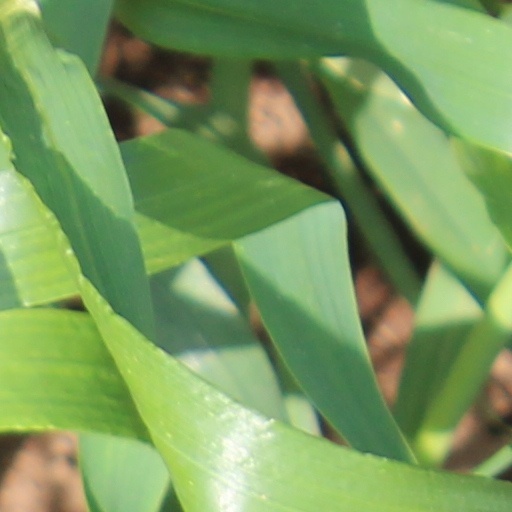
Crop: wheat